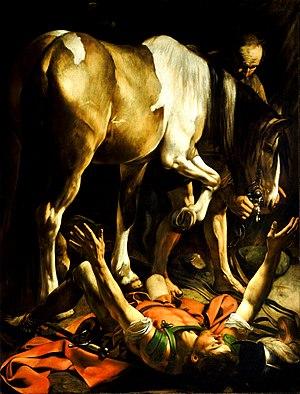
Le raccourci, dans les arts graphiques figuratifs, est l'application de la perspective appliquée à la figure humaine et aux autres formes dont le spectateur connaît les proportions. Représentés vus « du bout », ils sont plus courts sur le dessin que ce qu'ils sont habituellement.
Les années 30 couvrent les années 30 à 39. Pour les années 1930 à 1939, voir Années 1930.
La conversion de Paul, décrite dans le Nouveau Testament, se réfère à l'un des événements de la vie de Paul de Tarse. C'est une fête des Églises chrétiennes célébrée le 25 janvier. Autour de cette date a lieu chaque année la Semaine de prière pour l'unité des chrétiens.